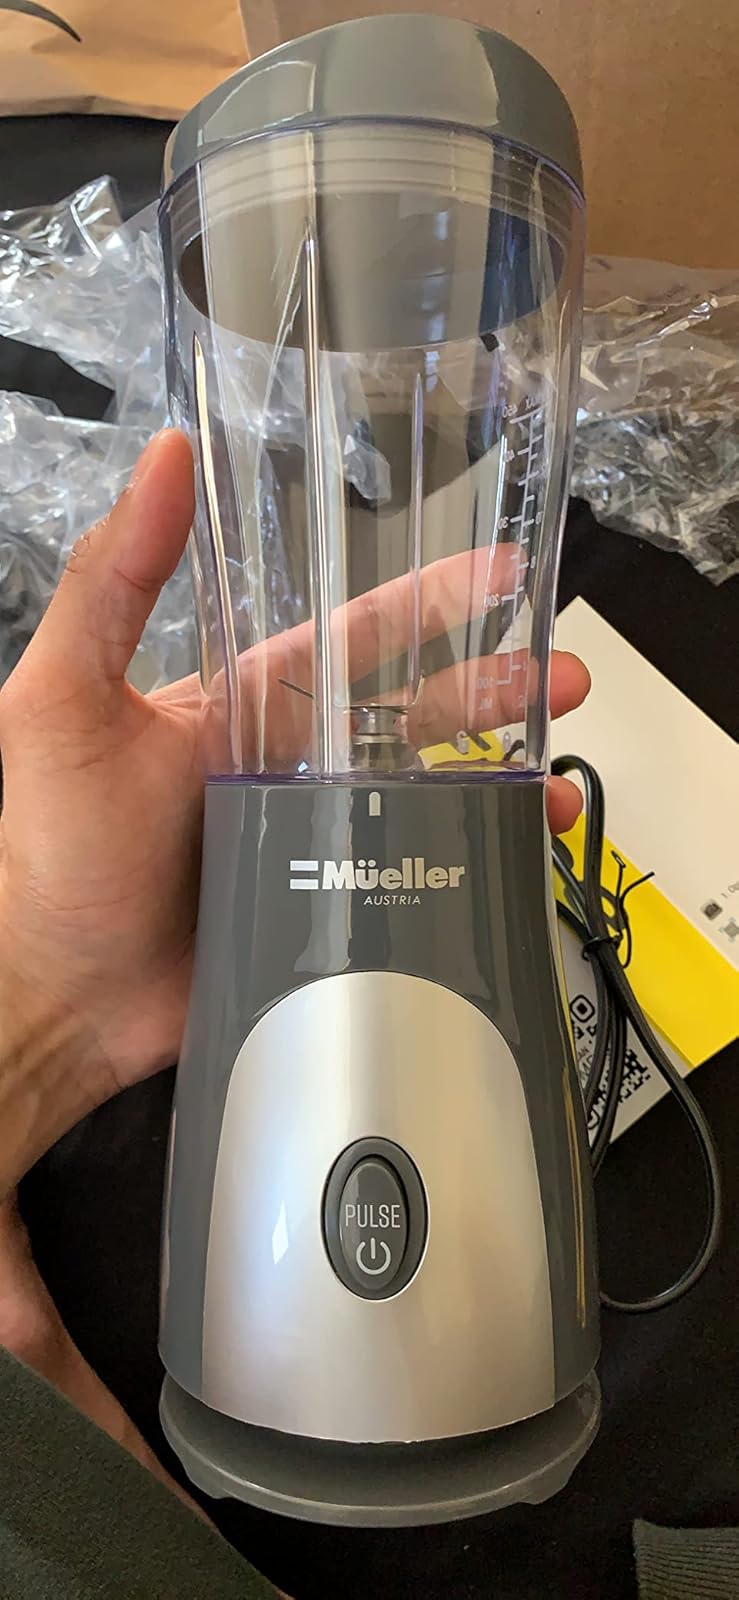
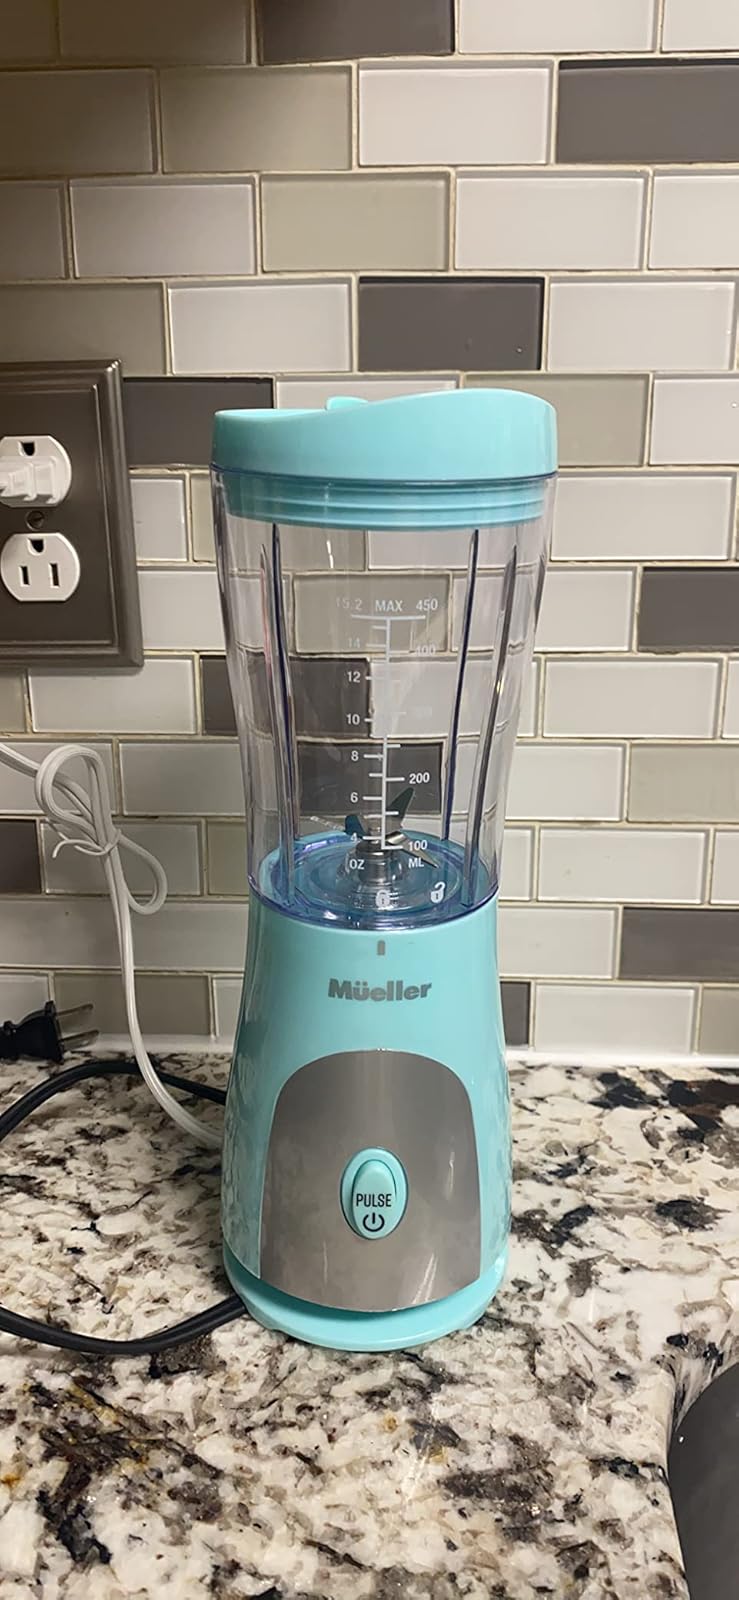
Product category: items_blender
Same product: no